2015 Singapore Grand Prix

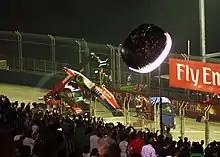
Alexander Rossi crashed towards the end of the first free practice session.

Per the regulations for the 2015 season, three practice sessions were held; there were two 90-minute sessions on Friday and another one-hour session before qualifying on Saturday. Since Singapore was a night race, the practice sessions started at a later local time; 18:00 for the first and 21:30 for the second session on Friday. This meant that the gap between the first two practice sessions was half an hour shorter than in other races. The two Mercedes cars were fastest in the first session on Friday, with Nico Rosberg topping the time sheets at 1:47.995. Championship leader Lewis Hamilton was second, 0.319 seconds behind, while Daniel Ricciardo was 0.017 seconds slower in third, ahead of the two Ferrari cars of Sebastian Vettel and Kimi Räikkönen, even though Vettel briefly left the track in turn five towards the end of the session. While Ricciardo felt he could go even faster, his teammate Daniil Kvyat was able to put in only eight laps due to a fuel system problem, and he finished the session eighteenth, just ahead of the two Manor Marussia drivers. Manor's Alexander Rossi placed last, albeit close to teammate Will Stevens, before crashing out at turn 18, ending the last timed runs of all other drivers left on track.